Soho House (club)

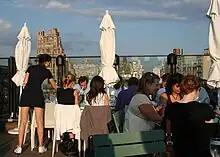
The rooftop bar of Soho House in New York City

Nick Jones (Soho House founder and previous managing director) sold 80% of the club to British high-street tycoon Richard Caring in 2008. On 13 January 2012, the "Financial Times" announced that 60% of Soho House Group had been acquired by the US billionaire Ron Burkle, through his investment fund Yucaipa in a £250 million deal, with founder Nick Jones retaining 10% and Richard Caring (Caprice Holdings) 30%. In September 2015, the company’s high leverage and limited free cash flow was under scrutiny by fixed income investors. However, company profit potential has been affected by growth in new clubs.